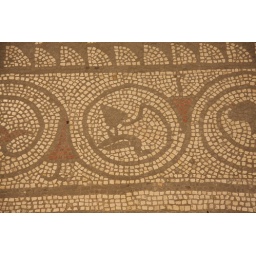
A little black bird trademark left by the mosaicist who laid the floor at Fishbourne Roman Palace.